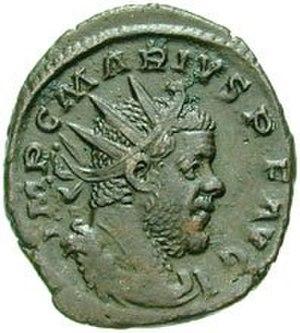
Portrait de César Marius